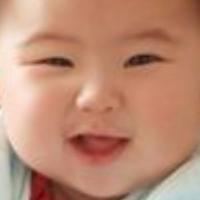
Age group: age 01-10